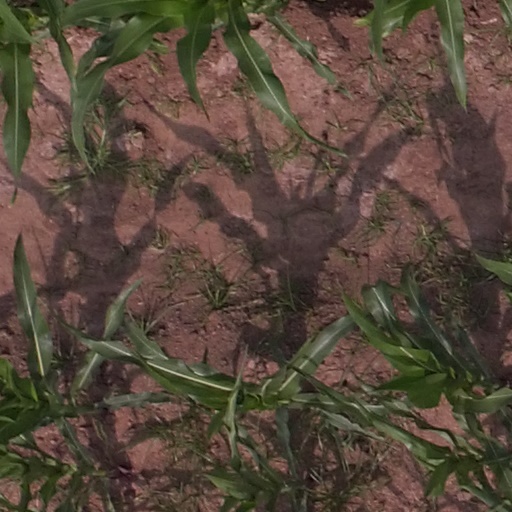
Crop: maize; corn